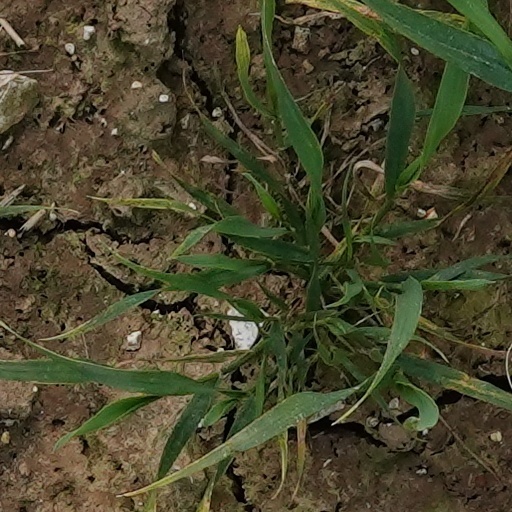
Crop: wheat